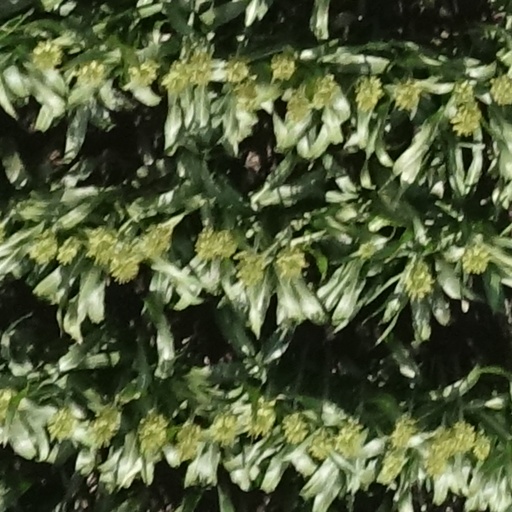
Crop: sorghum